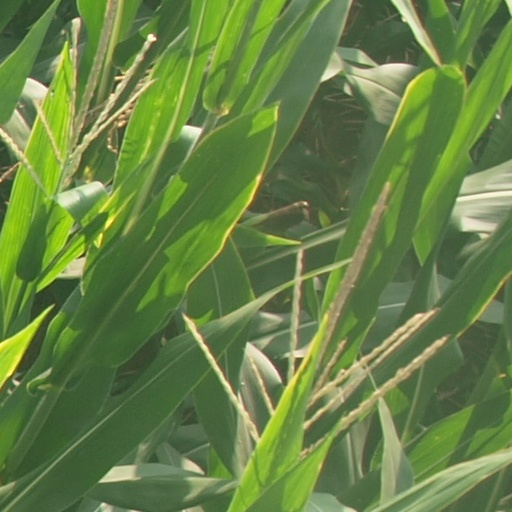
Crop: maize; corn